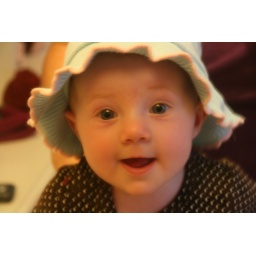
She thinks that when the baby in the mirror wears a hat it's pretty funny.